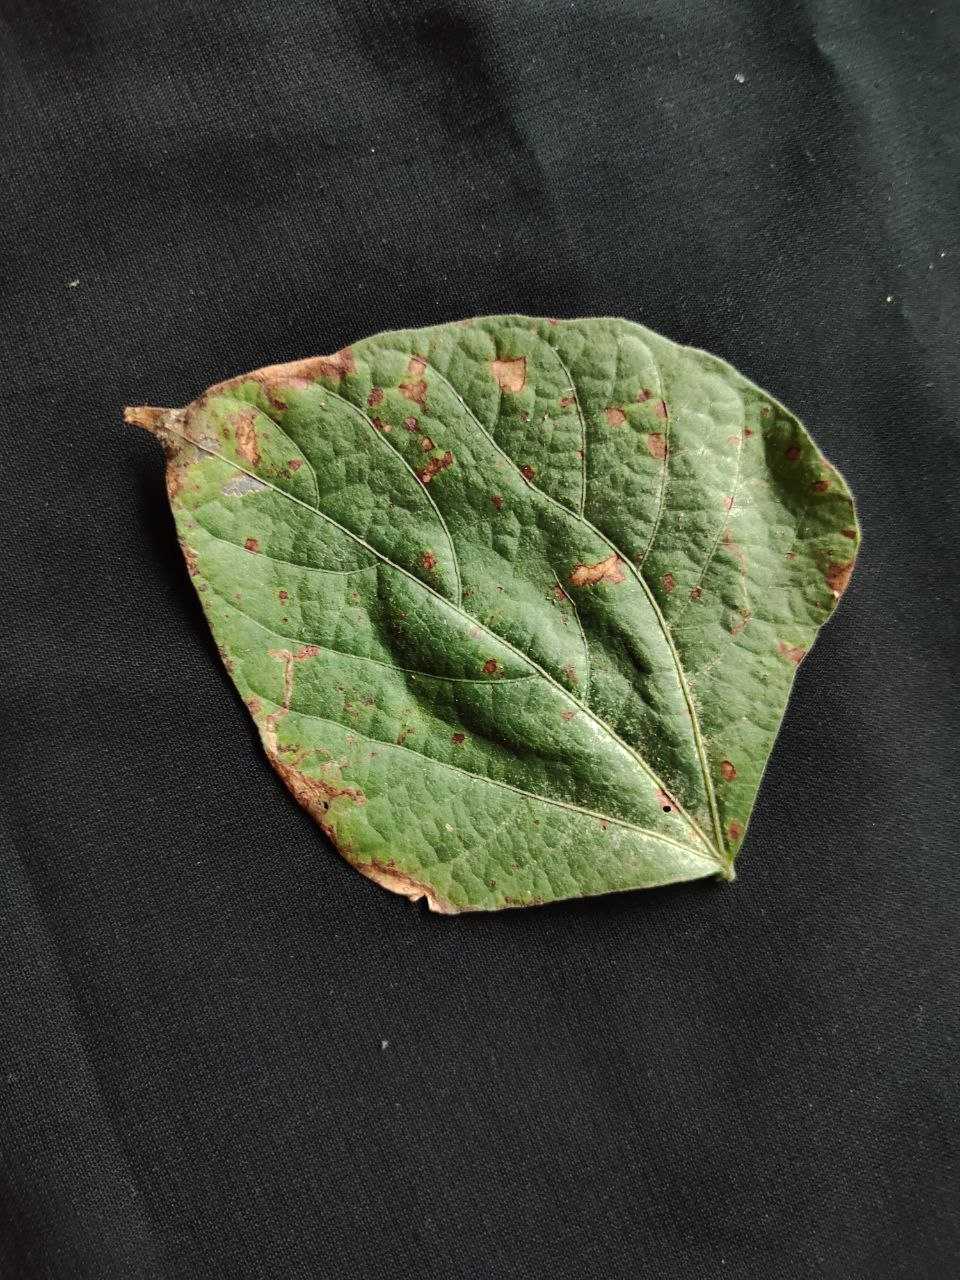
Crop: bean
Leaf condition: Rust